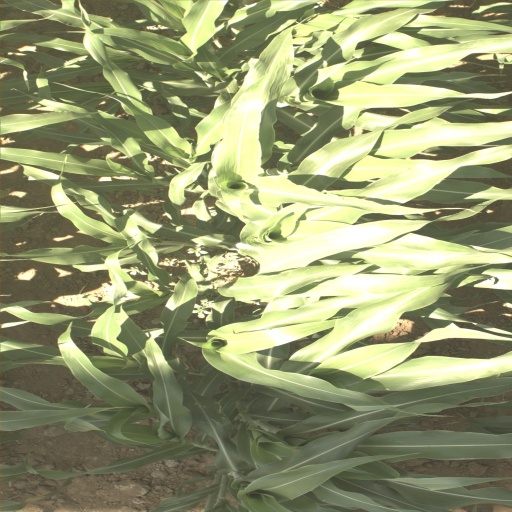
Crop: sorghum